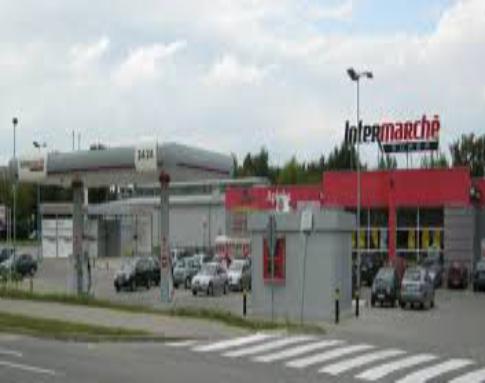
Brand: Intermarche
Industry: Necessities